Women in The Lord of the Rings

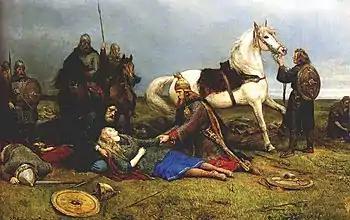
Éowyn's appearance on the Pelennor Fields has been compared to that of the shieldmaiden Hervor in the "Battle of the Goths and Huns", as depicted in "Hervor's Death" by Peter Nicolai Arbo.

Thum states that Éowyn wears in turn two masks, the first unconventional, the second conventional. She appears initially as a medieval romance heroine, a "woman clad in white", standing silent and obedient behind King Théoden's throne. But soon it becomes clear that she is no meek subordinate, as "she looked on the king with cool pity in her eyes": she thinks for herself. Further, she appears conventionally beautiful as a romance lady: "Very fair was her face, and her long hair was like a river of gold." But, Thum writes, this too is swiftly gainsaid: "Slender and tall she was ... but strong she seemed and stern as steel, a daughter of kings." Éowyn's second mask is the appearance of a male Rider of Rohan, "Dernhelm", as, against orders, she rides to battle. In Old English "dern" means "secret, concealed", while "helm" is "helmet", a covering for the head. Thum comments that this unconventional mask conveys Éowyn's rebellious nature far more powerfully than would any overt account of her thinking.